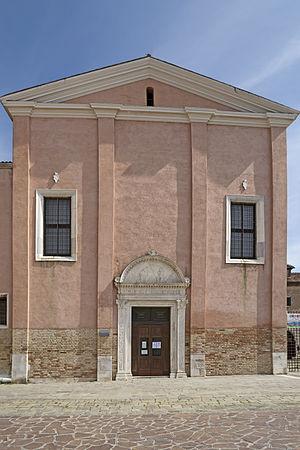
Église San Giobbe Venise, façade. Italiano: Chiesa di San Giobbe Venezia la facciata. San Giobbe
Cet article recense les églises de Venise, en Italie.
L'église de St Job, est une église catholique de Venise, en Italie.